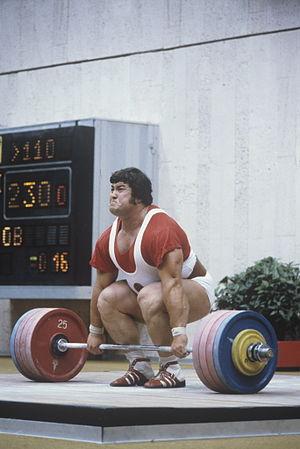
Sultan Rakhmanov est un haltérophile soviétique.